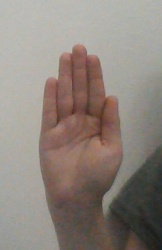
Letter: seen